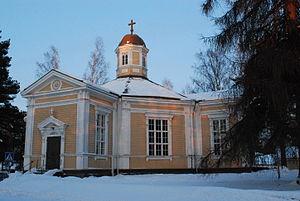
Cet article recense les églises évangéliques-luthériennes de Finlande.
Ernst Theodor Granstedt est un architecte finlandais.